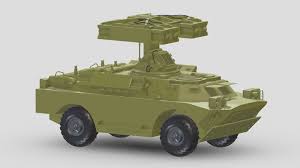
Label: BRDM